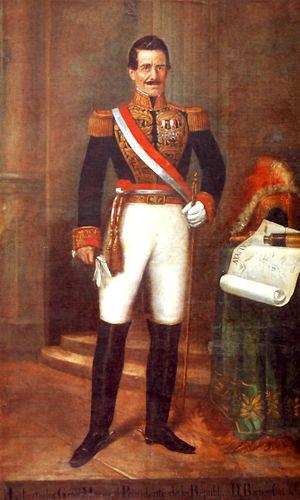
Des années 1820 aux années 1860, les îles Chincha, au Pérou, furent exploitées pour leur guano, engrais de première qualité à l'époque. Ces amas d'excréments d'oiseaux marins ont été utilisé en tant qu’engrais très efficace, en vertu de sa grande concentration en composés azotés.